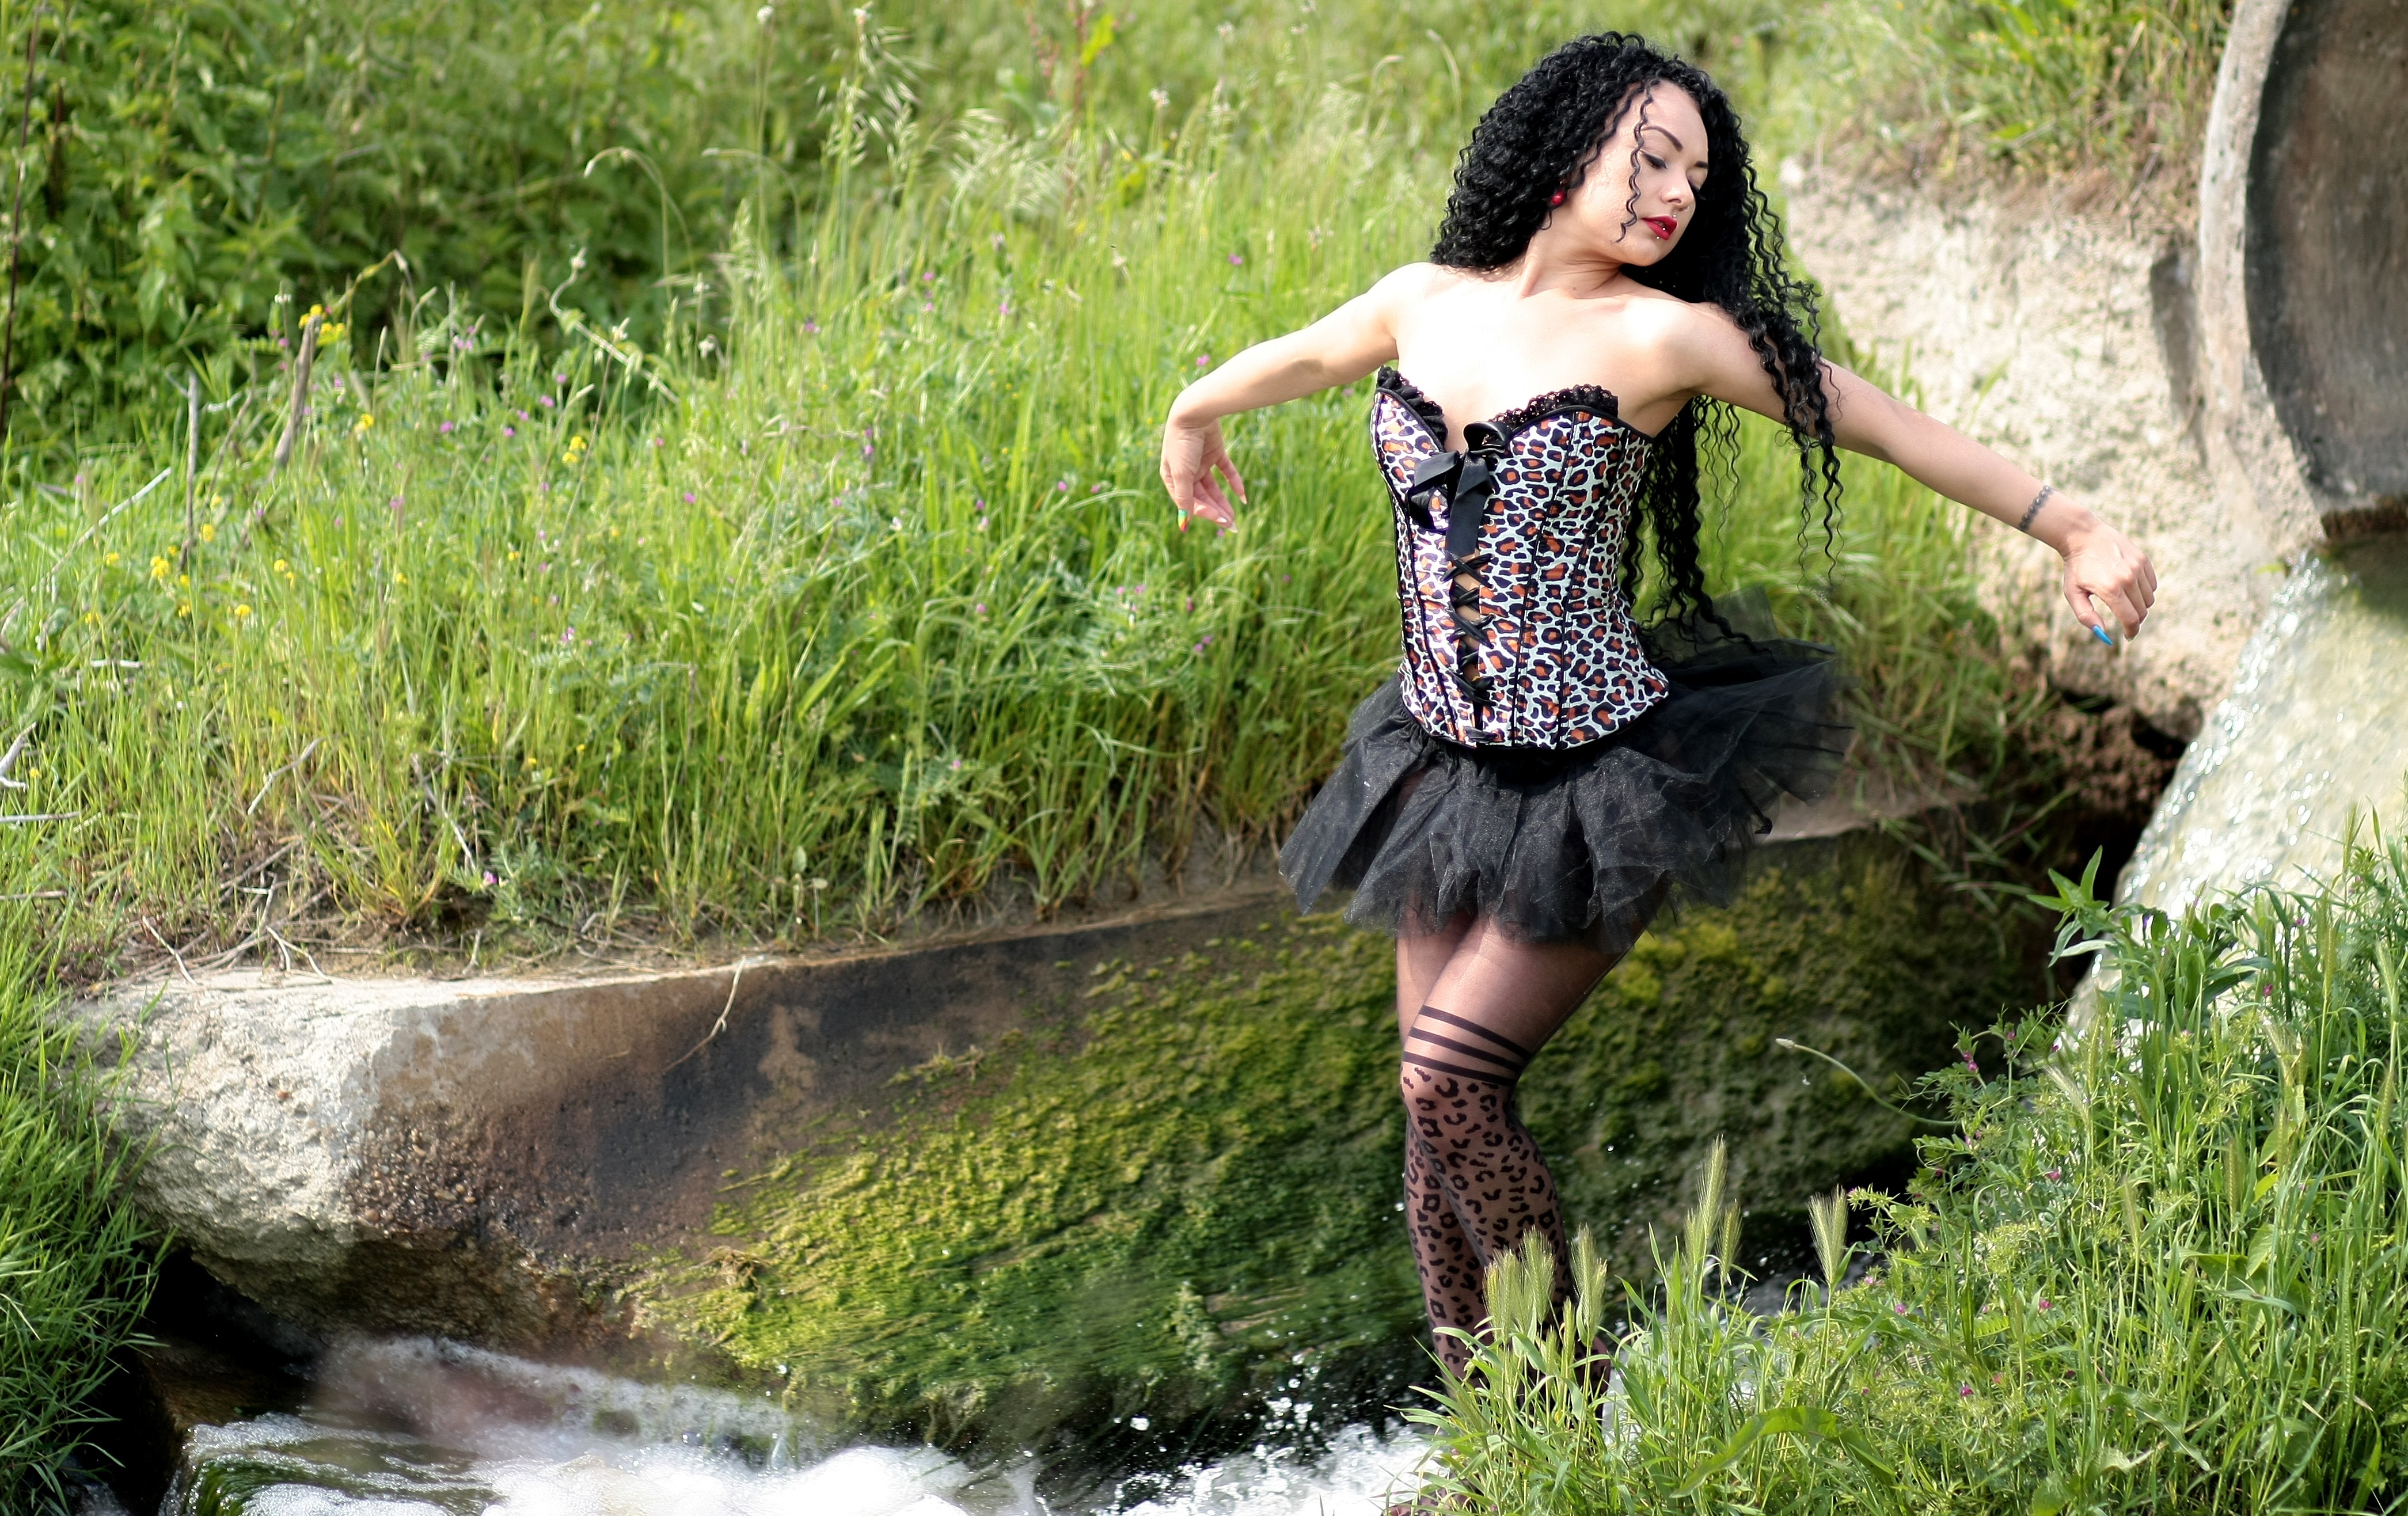
water, forest, grass, girl, woman, dance, model, green, jungle, fashion, lady, black hair, dress, beauty, sensual, photo shoot